Luigi De Canio

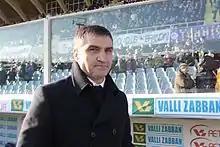
De Canio in 2011

Luigi "Gigi" De Canio (born 26 September 1957) is an Italian football manager and a former player who played as a full-back.